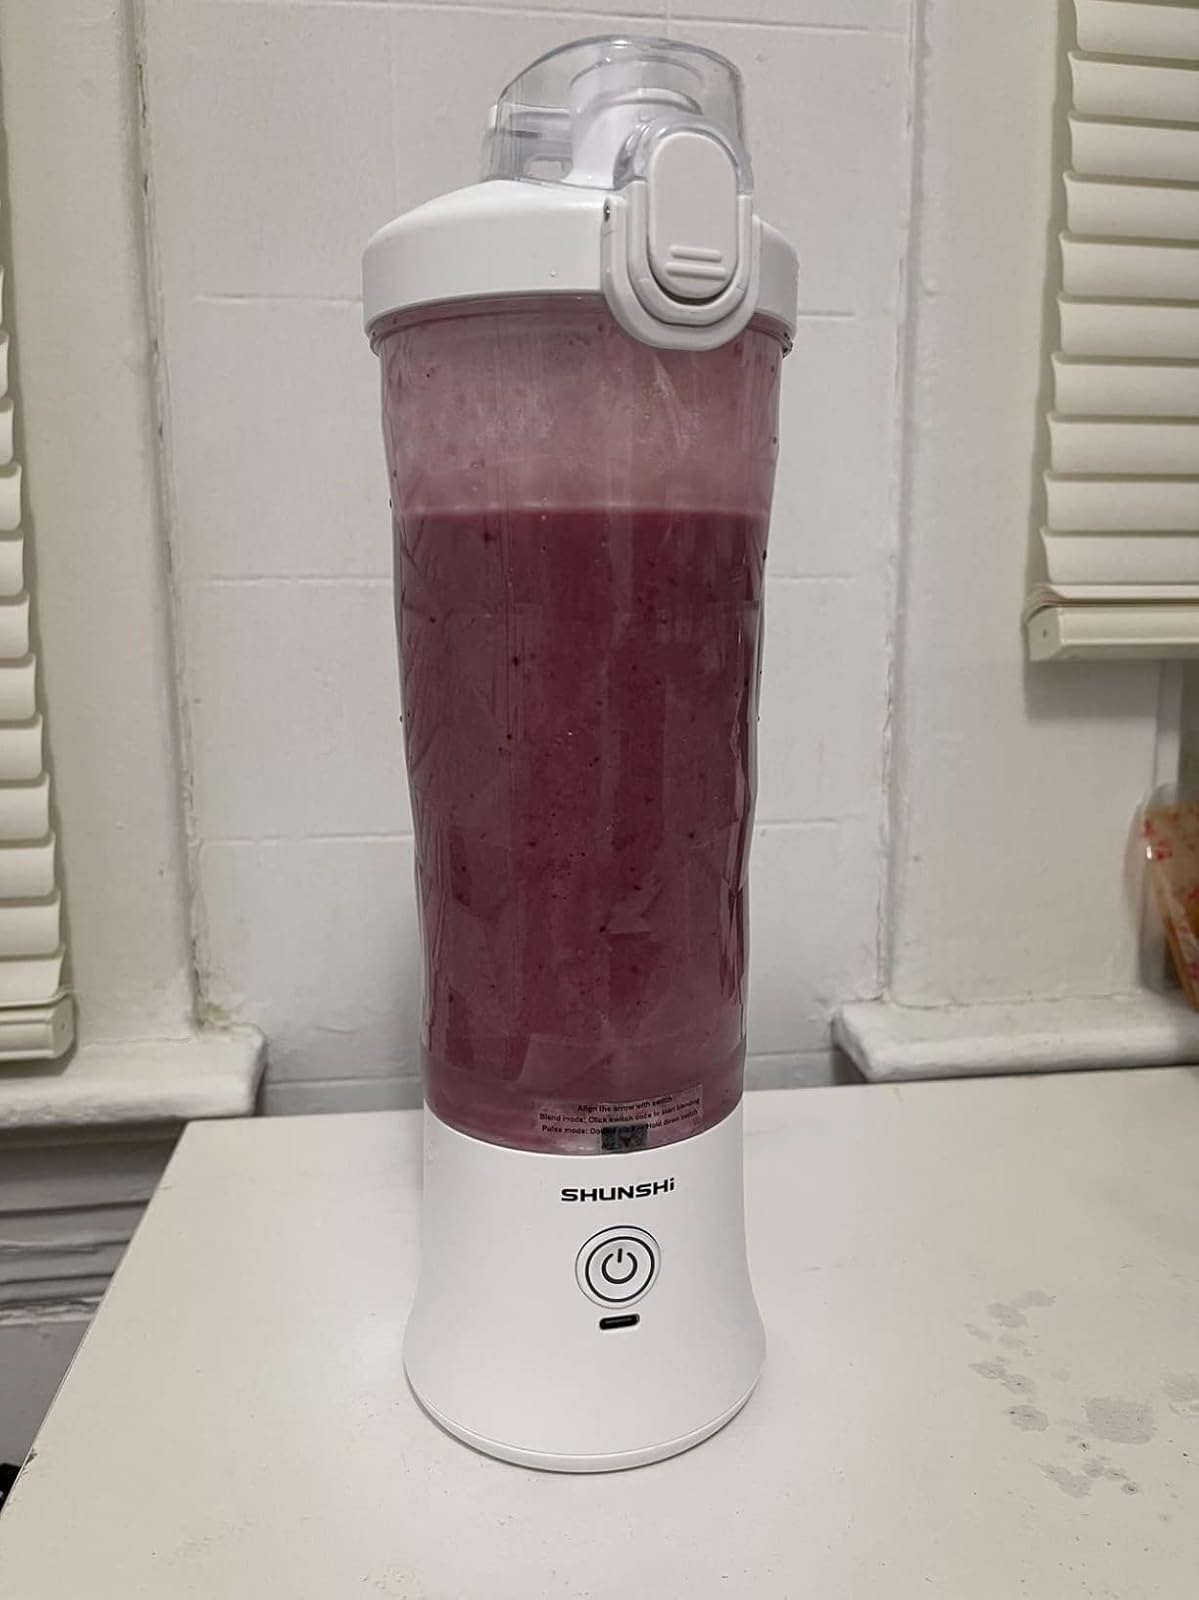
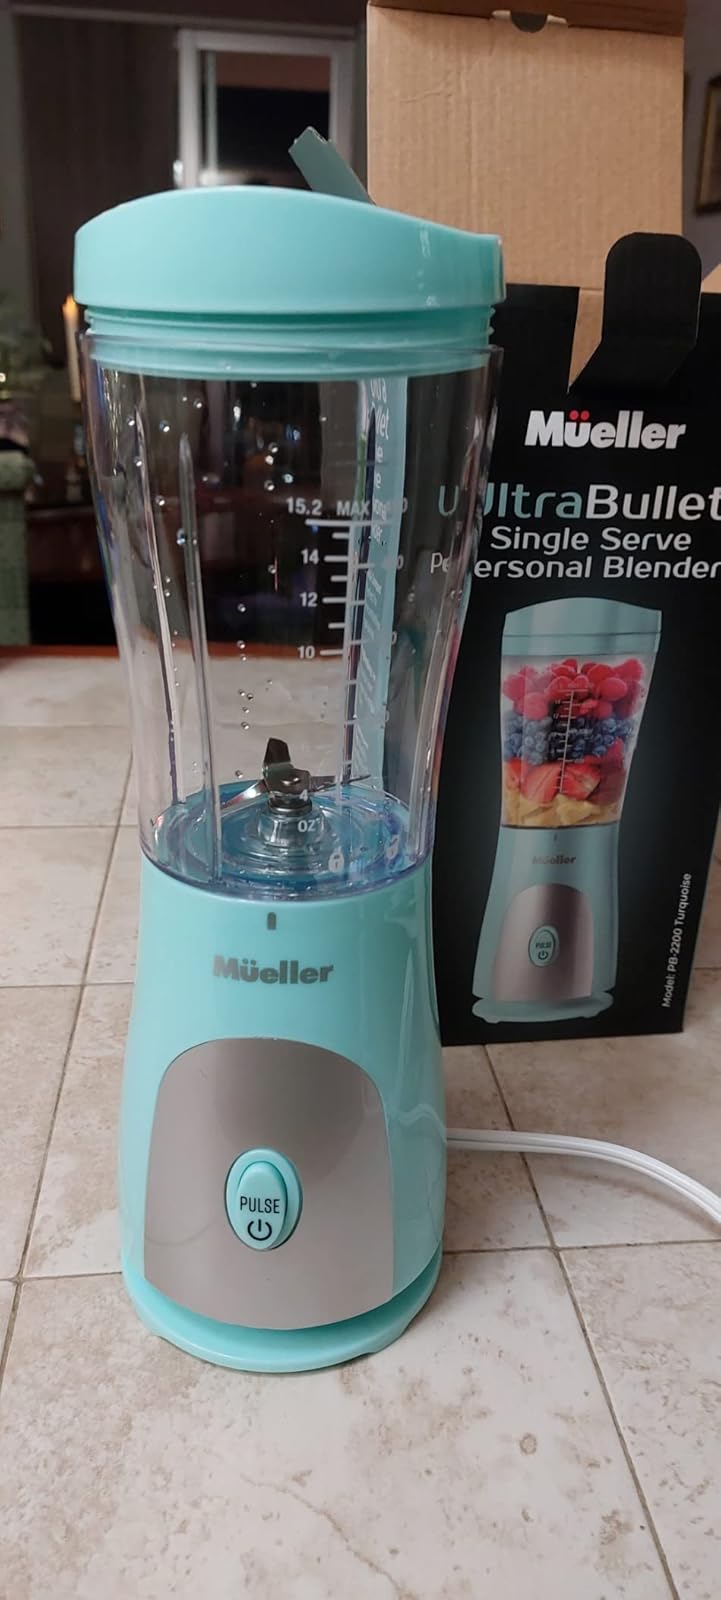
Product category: items_blender
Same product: no